Colin Love (footballer)

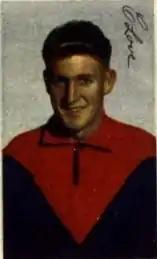

Colin Love (9 June 1929 – 12 January 1998) was an Australian rules footballer who played with Melbourne in the Victorian Football League (VFL).